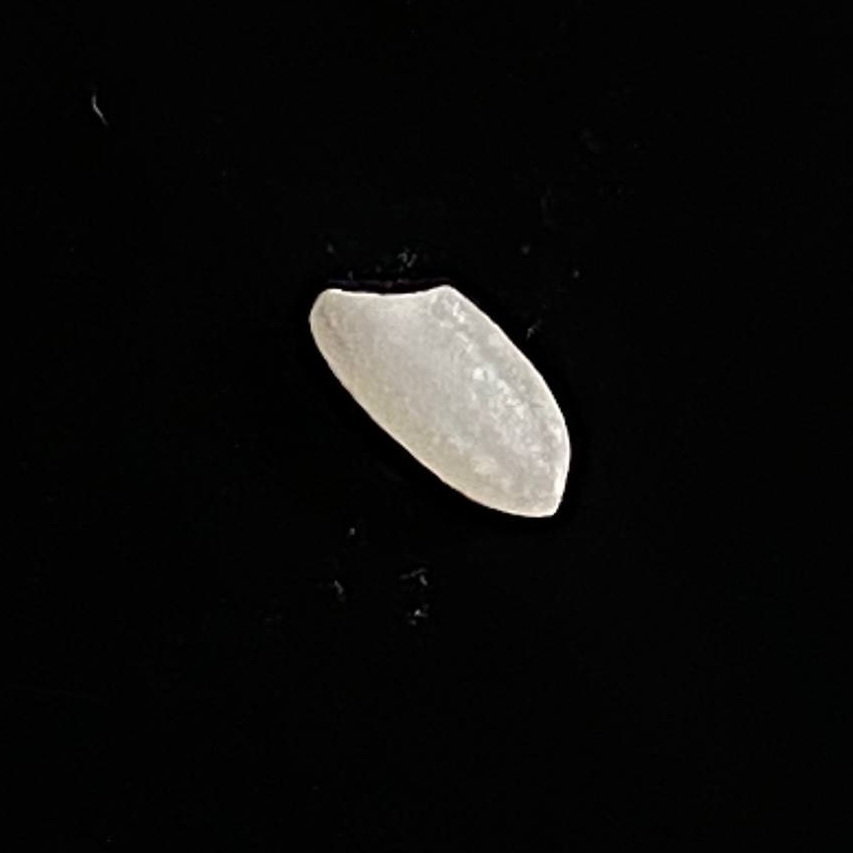
Rice variety: Chinigura_Polao